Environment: real
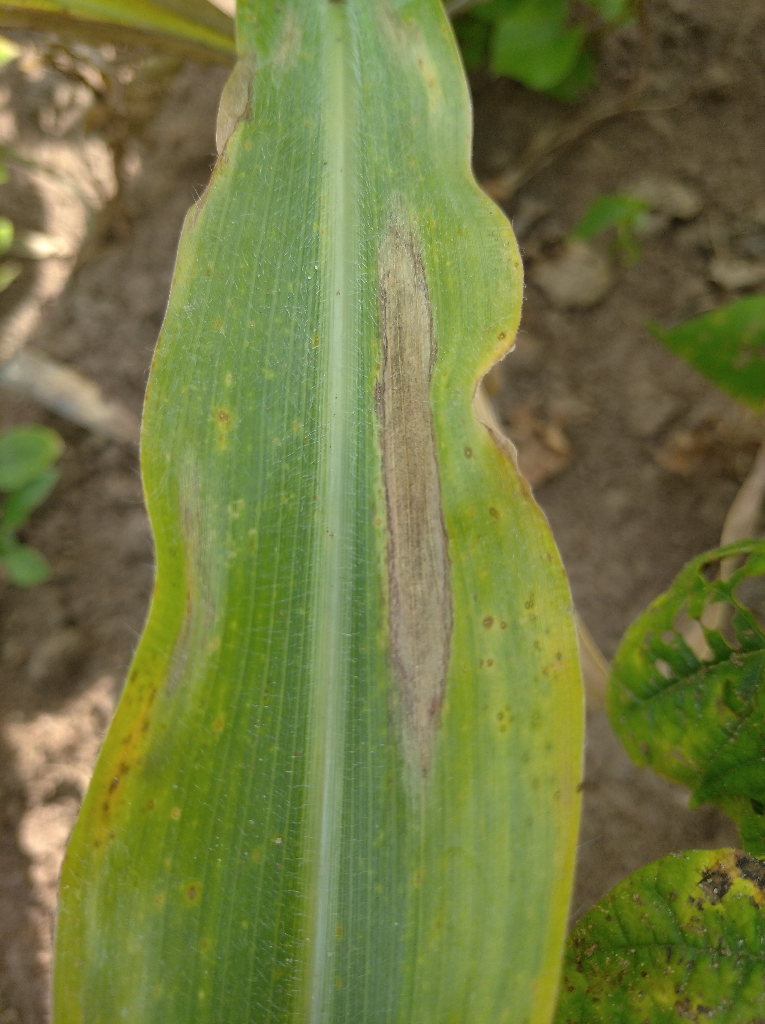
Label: northern_corn_leaf_blight